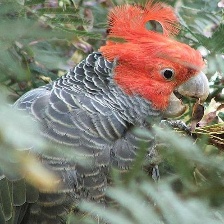
Species: GANG GANG COCKATOO
Scientific name: CALLOCEPHALON FIMBRIATUM
ImageNet parent category: sulphur-crested_cockatoo